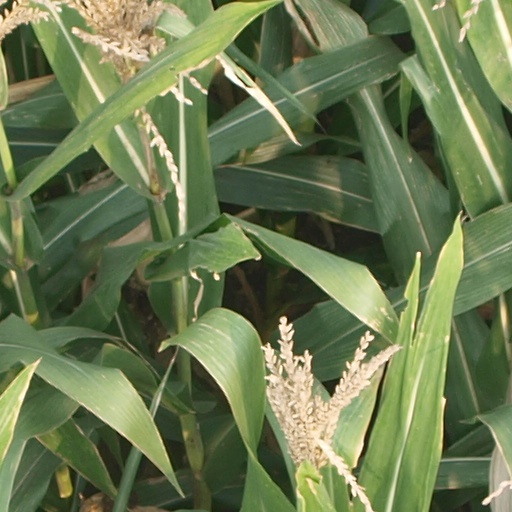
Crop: maize; corn